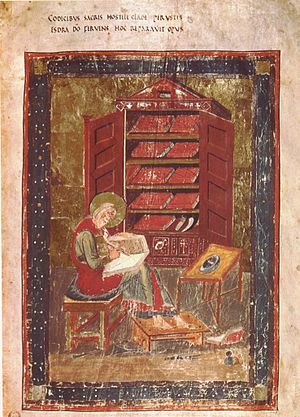
Kodeks / Kodeks (håndskrevet bog, manuskript)
En side fra Codex Amiatinus, en kendt Vulgata (bibeloversættelse til latin) fra 1700-tallet, viser den gammeltestamentlige skriver Ezra i arbejde.
Kodeks eller codex kommer fra latin og betyder oprindelig "bog" eller egentlig "trætavle" eller "træstamme". Flertalsformer der ses er "codices", "codexes" eller "kodekser". Ordet betegner blandt andet de gamle romerske bøger, indbundne manuskripter fra middelalderen og lovsamlinger.